Dresden Transport Museum

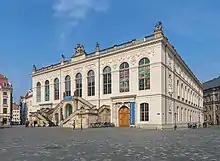
The Transport Museum is housed in the Johanneum at the Neumarkt

The Dresden Transport Museum (German: Verkehrsmuseum Dresden) displays